Cooper River Bridge Run

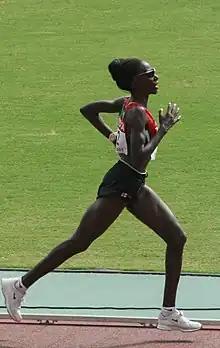
Kenya's Catherine Ndereba had three straight wins from 2000 to 2002.

The Cooper River Bridge Run is a one-way road running event across the Arthur Ravenel Jr. Bridge held in the cities of Mount Pleasant and Charleston in South Carolina, on the first Saturday in April (had been first Sunday of April in 1978, first Saturday in April from 1979 to its last running in 2019, unless that Saturday is Holy Week). The Bridge Run is the only competition in South Carolina sanctioned by USA Track and Field as an elite event. Based on number of race finishers, the event is the third largest 10K and the fifth largest road race in the United States.